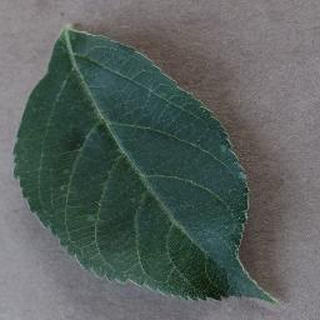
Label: healthy_apple